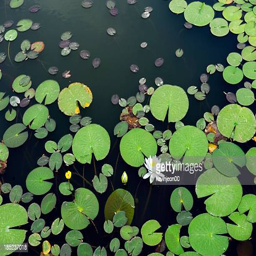
white lotus in the pond